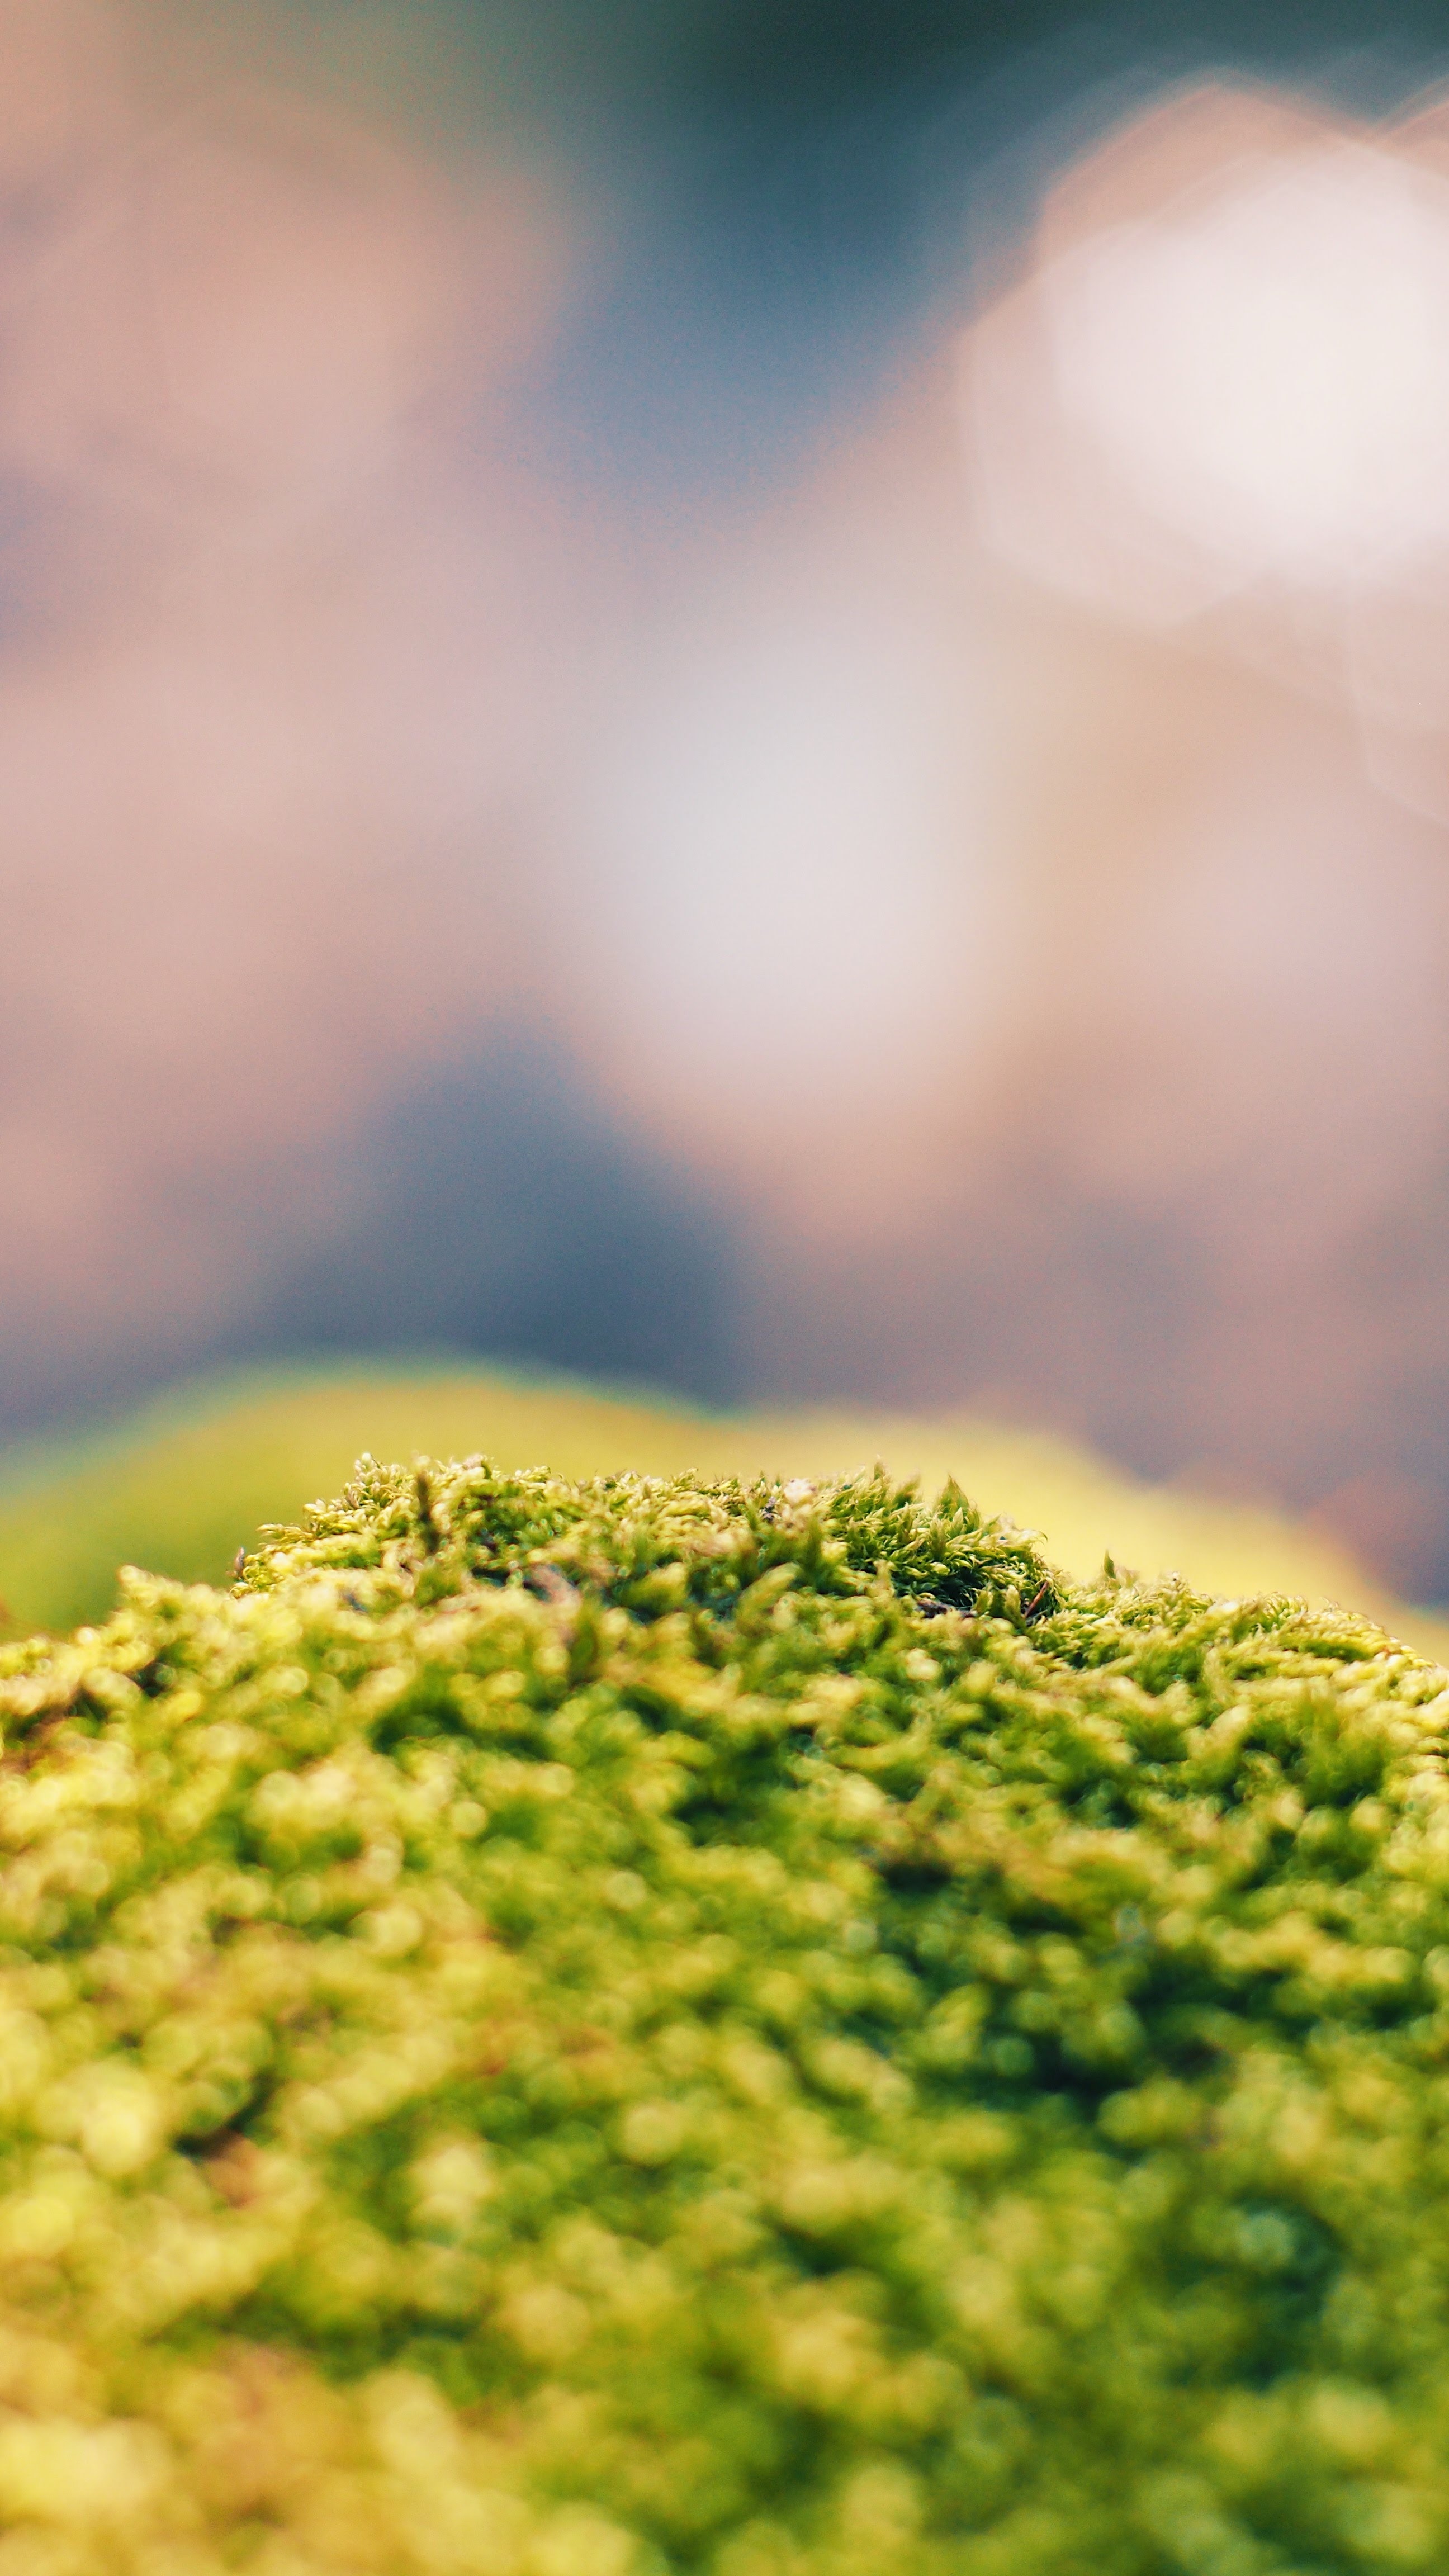
nature, green, sky, broccoli, grass, leaf, spring, close up, plant, macro photography, photography, sunlight, cloud, cruciferous vegetables, moss, flower, non vascular land plant